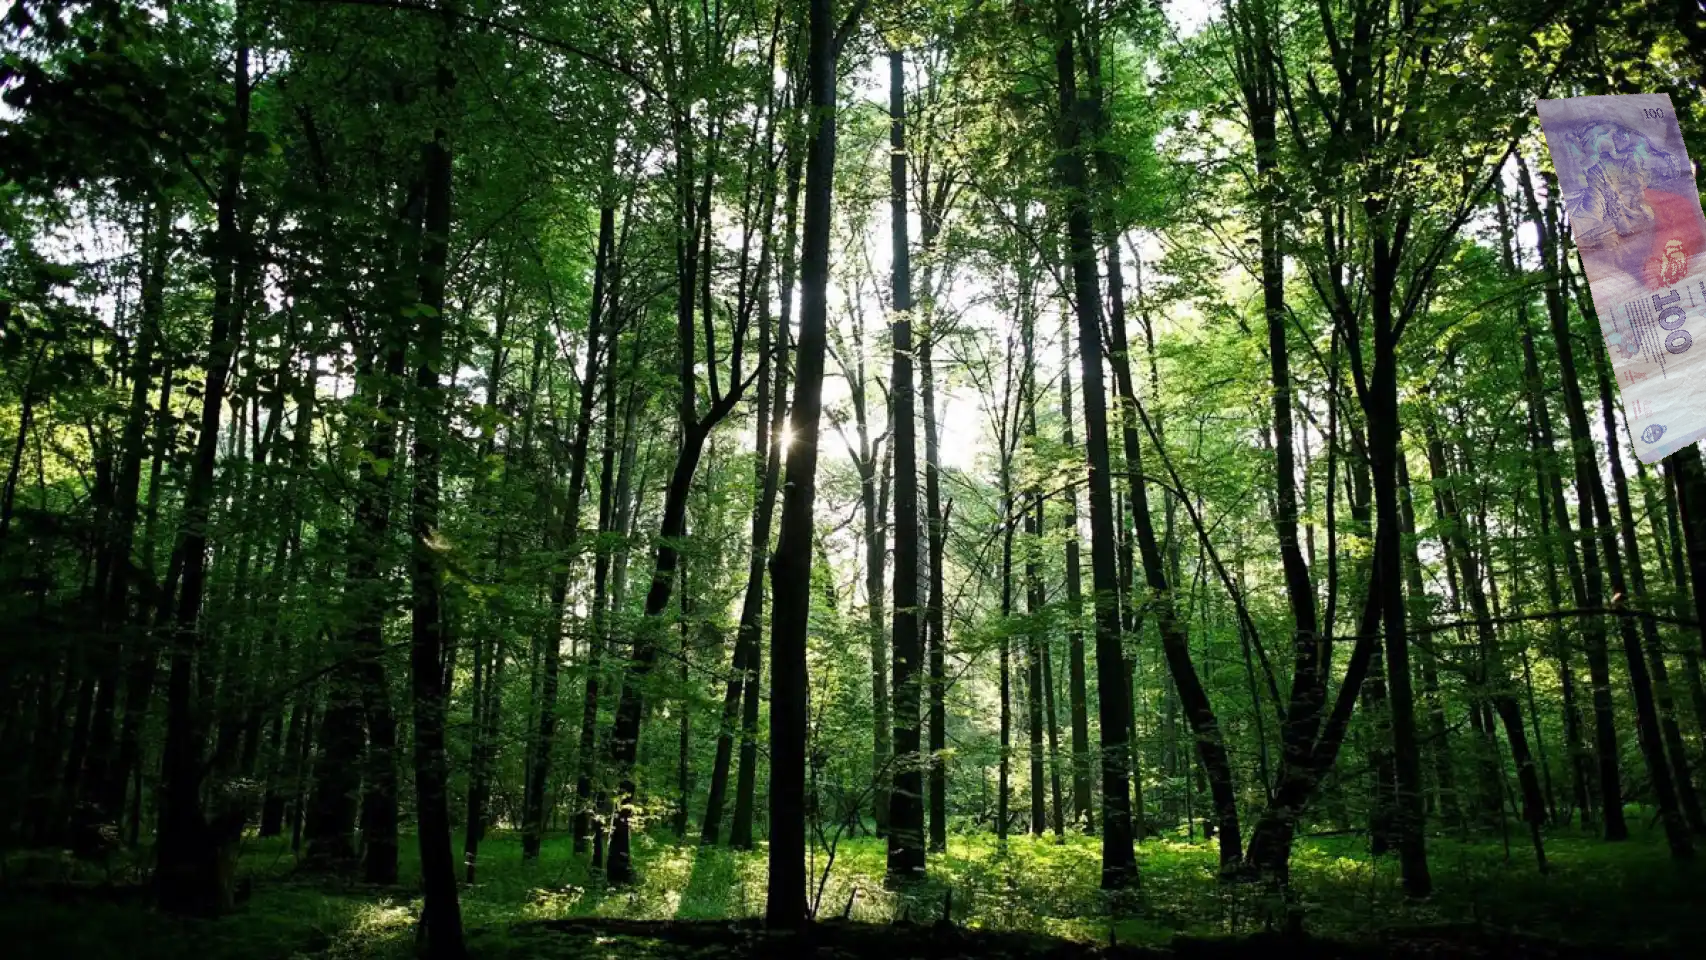
Denominación: 100